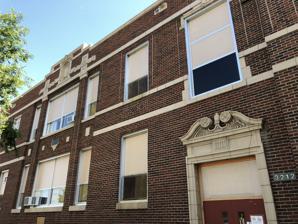
Building: Garfield School (Billings, Montana)
Country: United States of America
Year built: 1920
United States historic place Garfield School U.S. National Register of Historic Places Location 3212 1st Ave., S.S, Billings, Montana Coordinates 45°46′35″N 108°30′30″W / 45.77639°N 108.50833°W / 45.77639; -108.50833 Area 2 acres (0.81 ha) Built 1920, 1934, 1948 Architect McIver & Cohagen; Cohagen, Chandler C. Architectural style Classical Revival NRHP reference No. 12000830 Added to NRHP October 3, 2012 The Garfield School , at 3212 1st Ave., S.S in Billings, Montana , was built in 1920.  It was listed on the National Register of Historic Places in 2012.  It has also been known as the New South School and as the Garfield Building . It is a brick masonry building which has two stories plus a daylit basement.  It was built in stages in 1920, 1934, and 1948 as additions to an original 1901 building which was itself demolished in 1981.  The additions were all designed by Chandler C. Cohagen of McIver & Cohagen . References